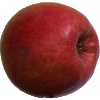
Label: apple_crimson_snow